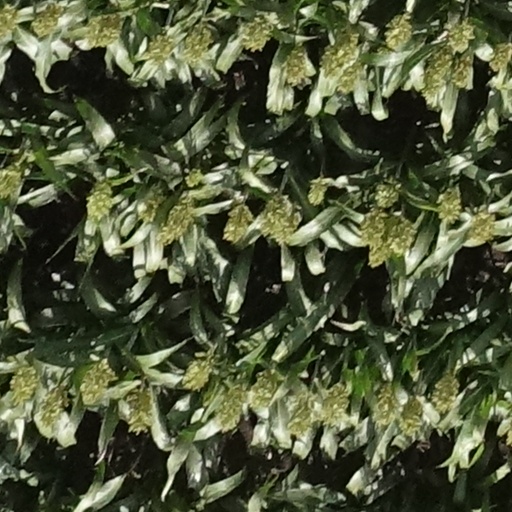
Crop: sorghum